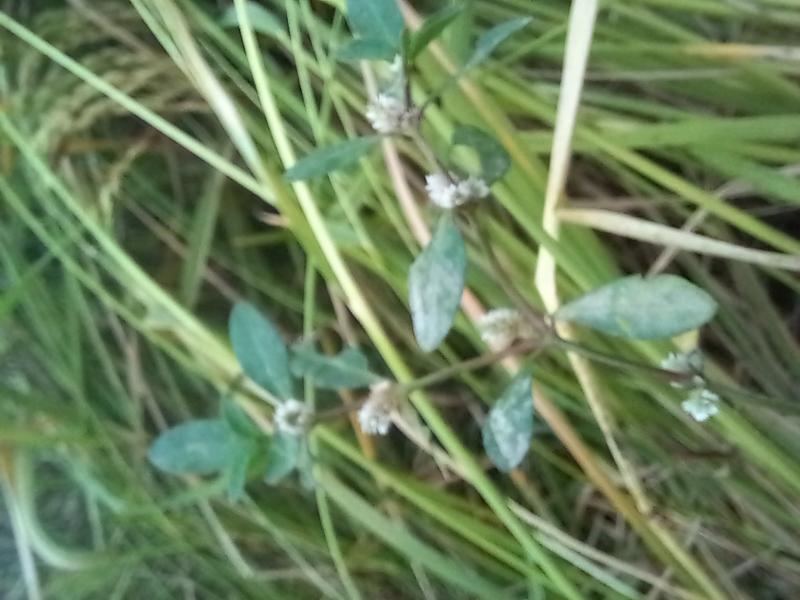
Weed species: Alternanthera philoxeroide